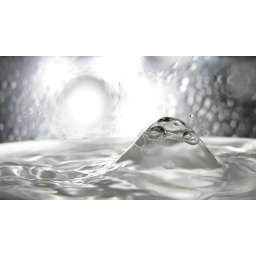
a drop in coffee mug in the kitchen sink